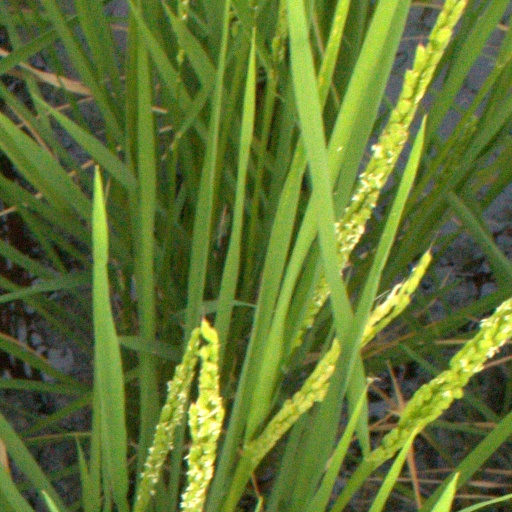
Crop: rice